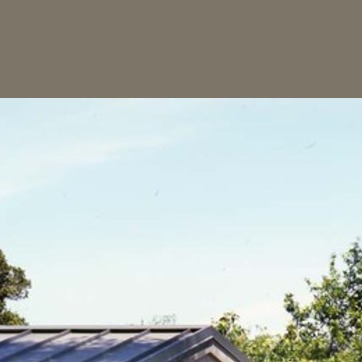
Material: sky